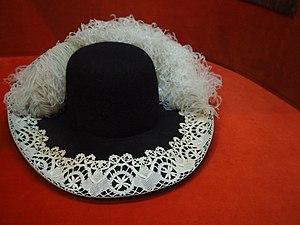
Chapeau en castor du XVIIe siècle (reproduction). Musée de Sainte-Marie-au-pays-des-Hurons. La fabrication d'un chapeau de feutre de bonne qualité était un procédé compliqué. Une des étapes du procédé consistait à séparer les gros poils extérieurs des poils fins, qui sont proches de la peau. Les vieilles pelisses en castor étaient donc extrêmement précieuses pour les Français puisque ces poils étaient déjà relâchés, facilitant donc le procédé de feutrage.
La traite des fourrures était l'échange de biens de nécessité contre des fourrures, en particulier entre les colons européens d'Amérique du Nord, français et britanniques et les autochtones des Premières Nations en Nouvelle-France. Elle était l'une des principales activités économiques du XVIIᵉ siècle au XIXᵉ siècle entre Autochtones et nouveaux arrivants. Les fourrures qui transitaient par les colons étaient destinées en presque totalité aux marchés européens, en particulier aux marchés des deux mères-patries, la France et la Grande-Bretagne. On retrouve également un tel commerce entre les Pays-Bas et ses colonies américaines, ainsi qu'en Russie.
Le castor du Canada est un grand rongeur qui vit près des cours d'eau, des lacs et des étangs de l'Amérique du Nord, jusqu'au nord du Mexique. C'est l'une des deux espèces vivantes du genre Castor.
Le feutre est un textile non tissé fabriqué par pression et ébouillantage de poils, avec parfois un traitement chimique, par exemple les sels de cuivre et de mercure pour le feutre de poils de Castor fiber puis C. canadensis dans le passé.